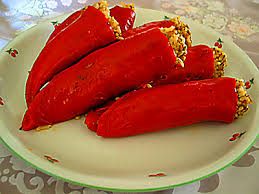
Yemek: biber_dolmasi